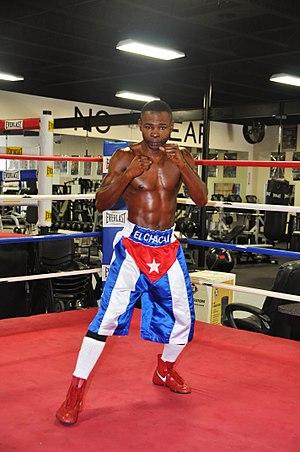
Guillermo Rigondeaux est un boxeur cubain né le 30 septembre 1980 à Santiago de Cuba.